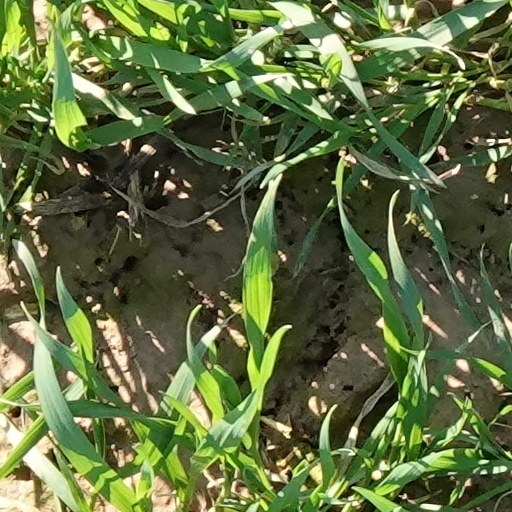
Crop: wheat